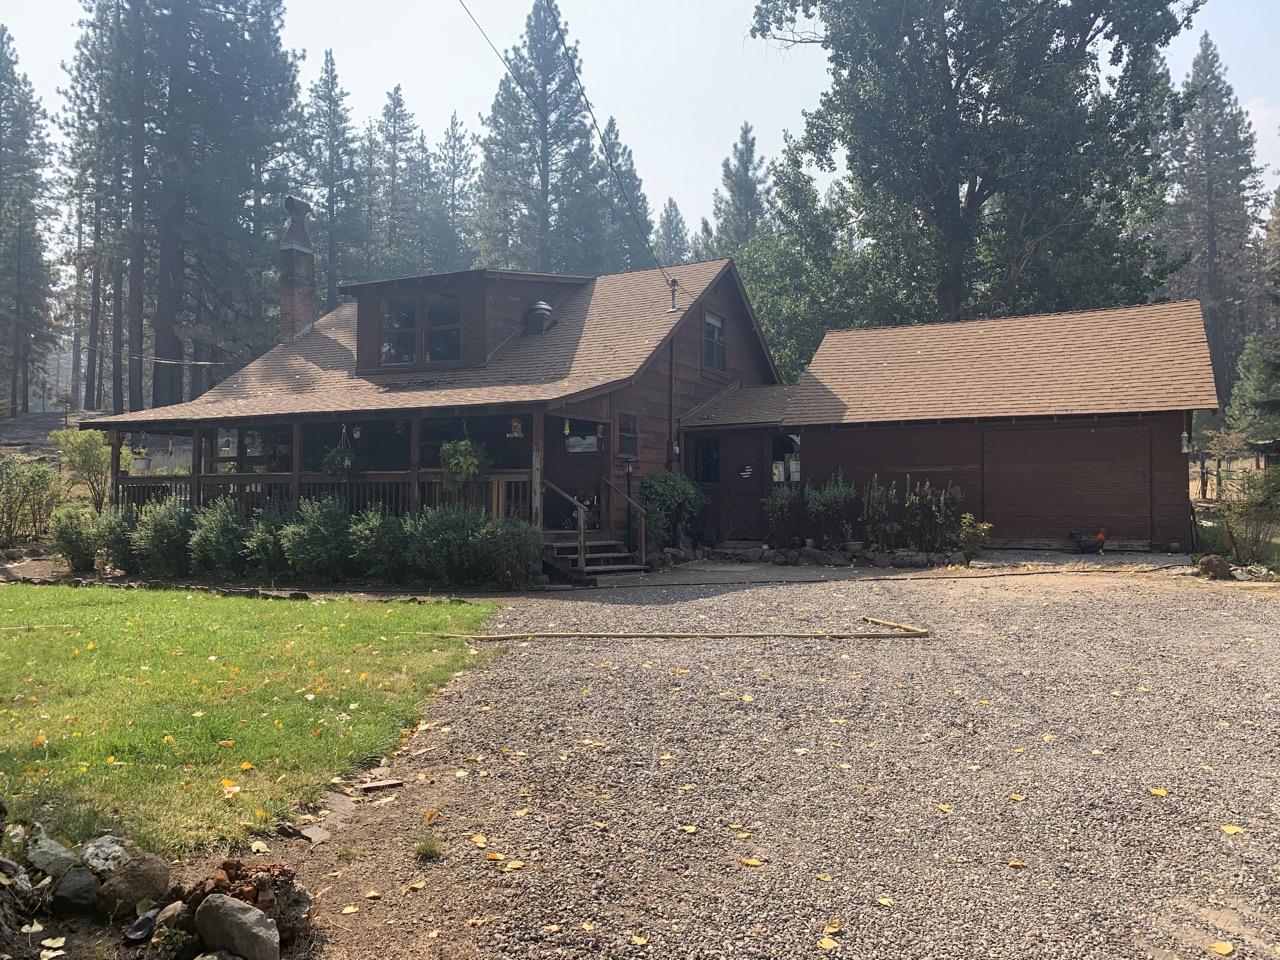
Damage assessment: no_damage